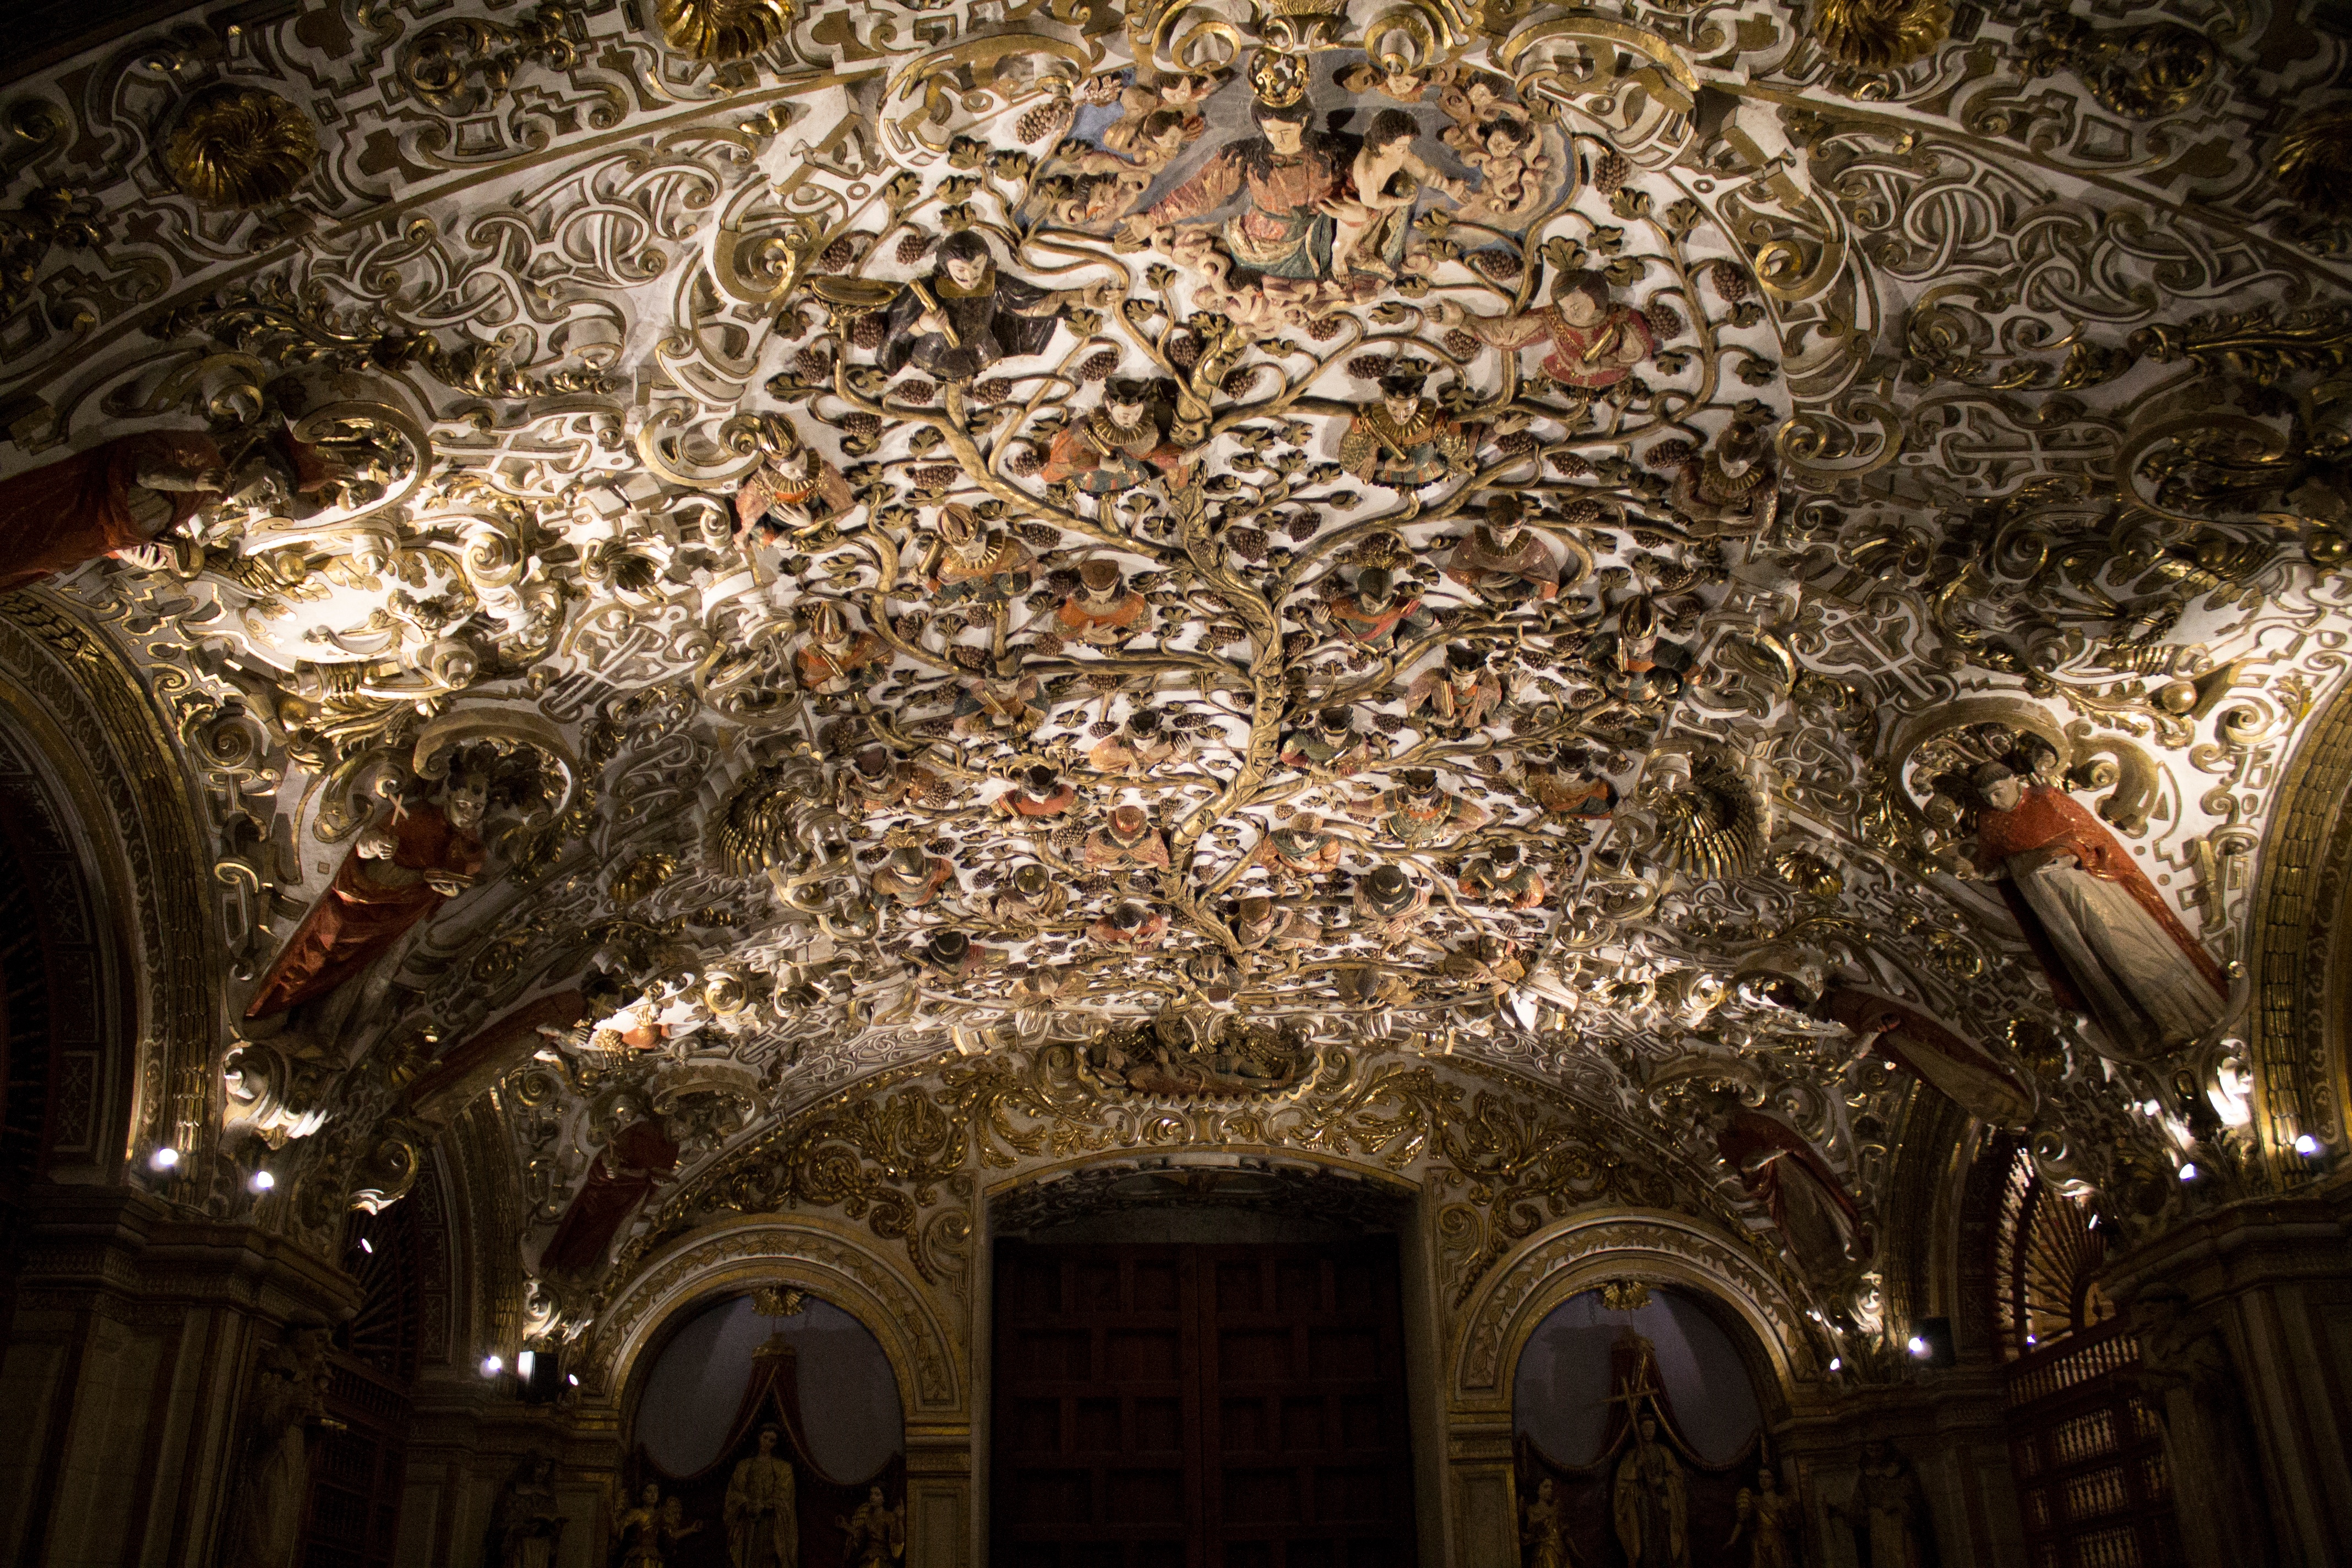
night, cathedral, lighting, dome